Mere Broughton

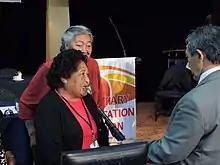
Broughton receiving life membership from the Tertiary Education Union (2010)

In the 1970s and 1980s she worked at Victoria University, co-establishing Te Herenga Waka Marae with Te Huirangi Waikerepuru, Wiremu Parker and her husband. Also at the university she became active in union affairs, in the Association of University Staff (now the TEU). In 2010, she became the TEU's first life member. Broughton was on the Tekaumārua, the advisory board to the Māori King, Tūheitia Paki. In 2014, she was part of the New Zealand delegation that sent off the canoes of the Polynesian Voyaging Society, Hōkūle'a and Hikianalia.